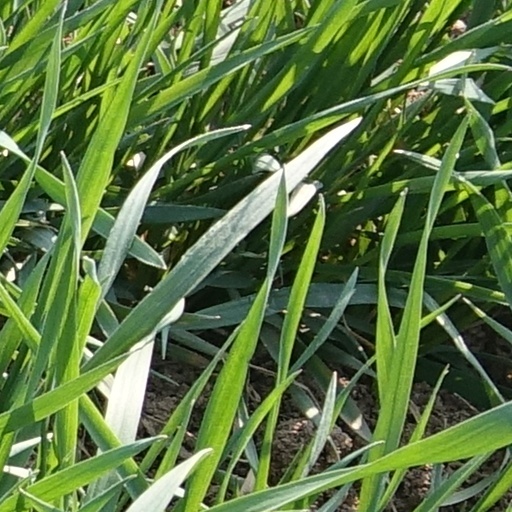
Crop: wheat